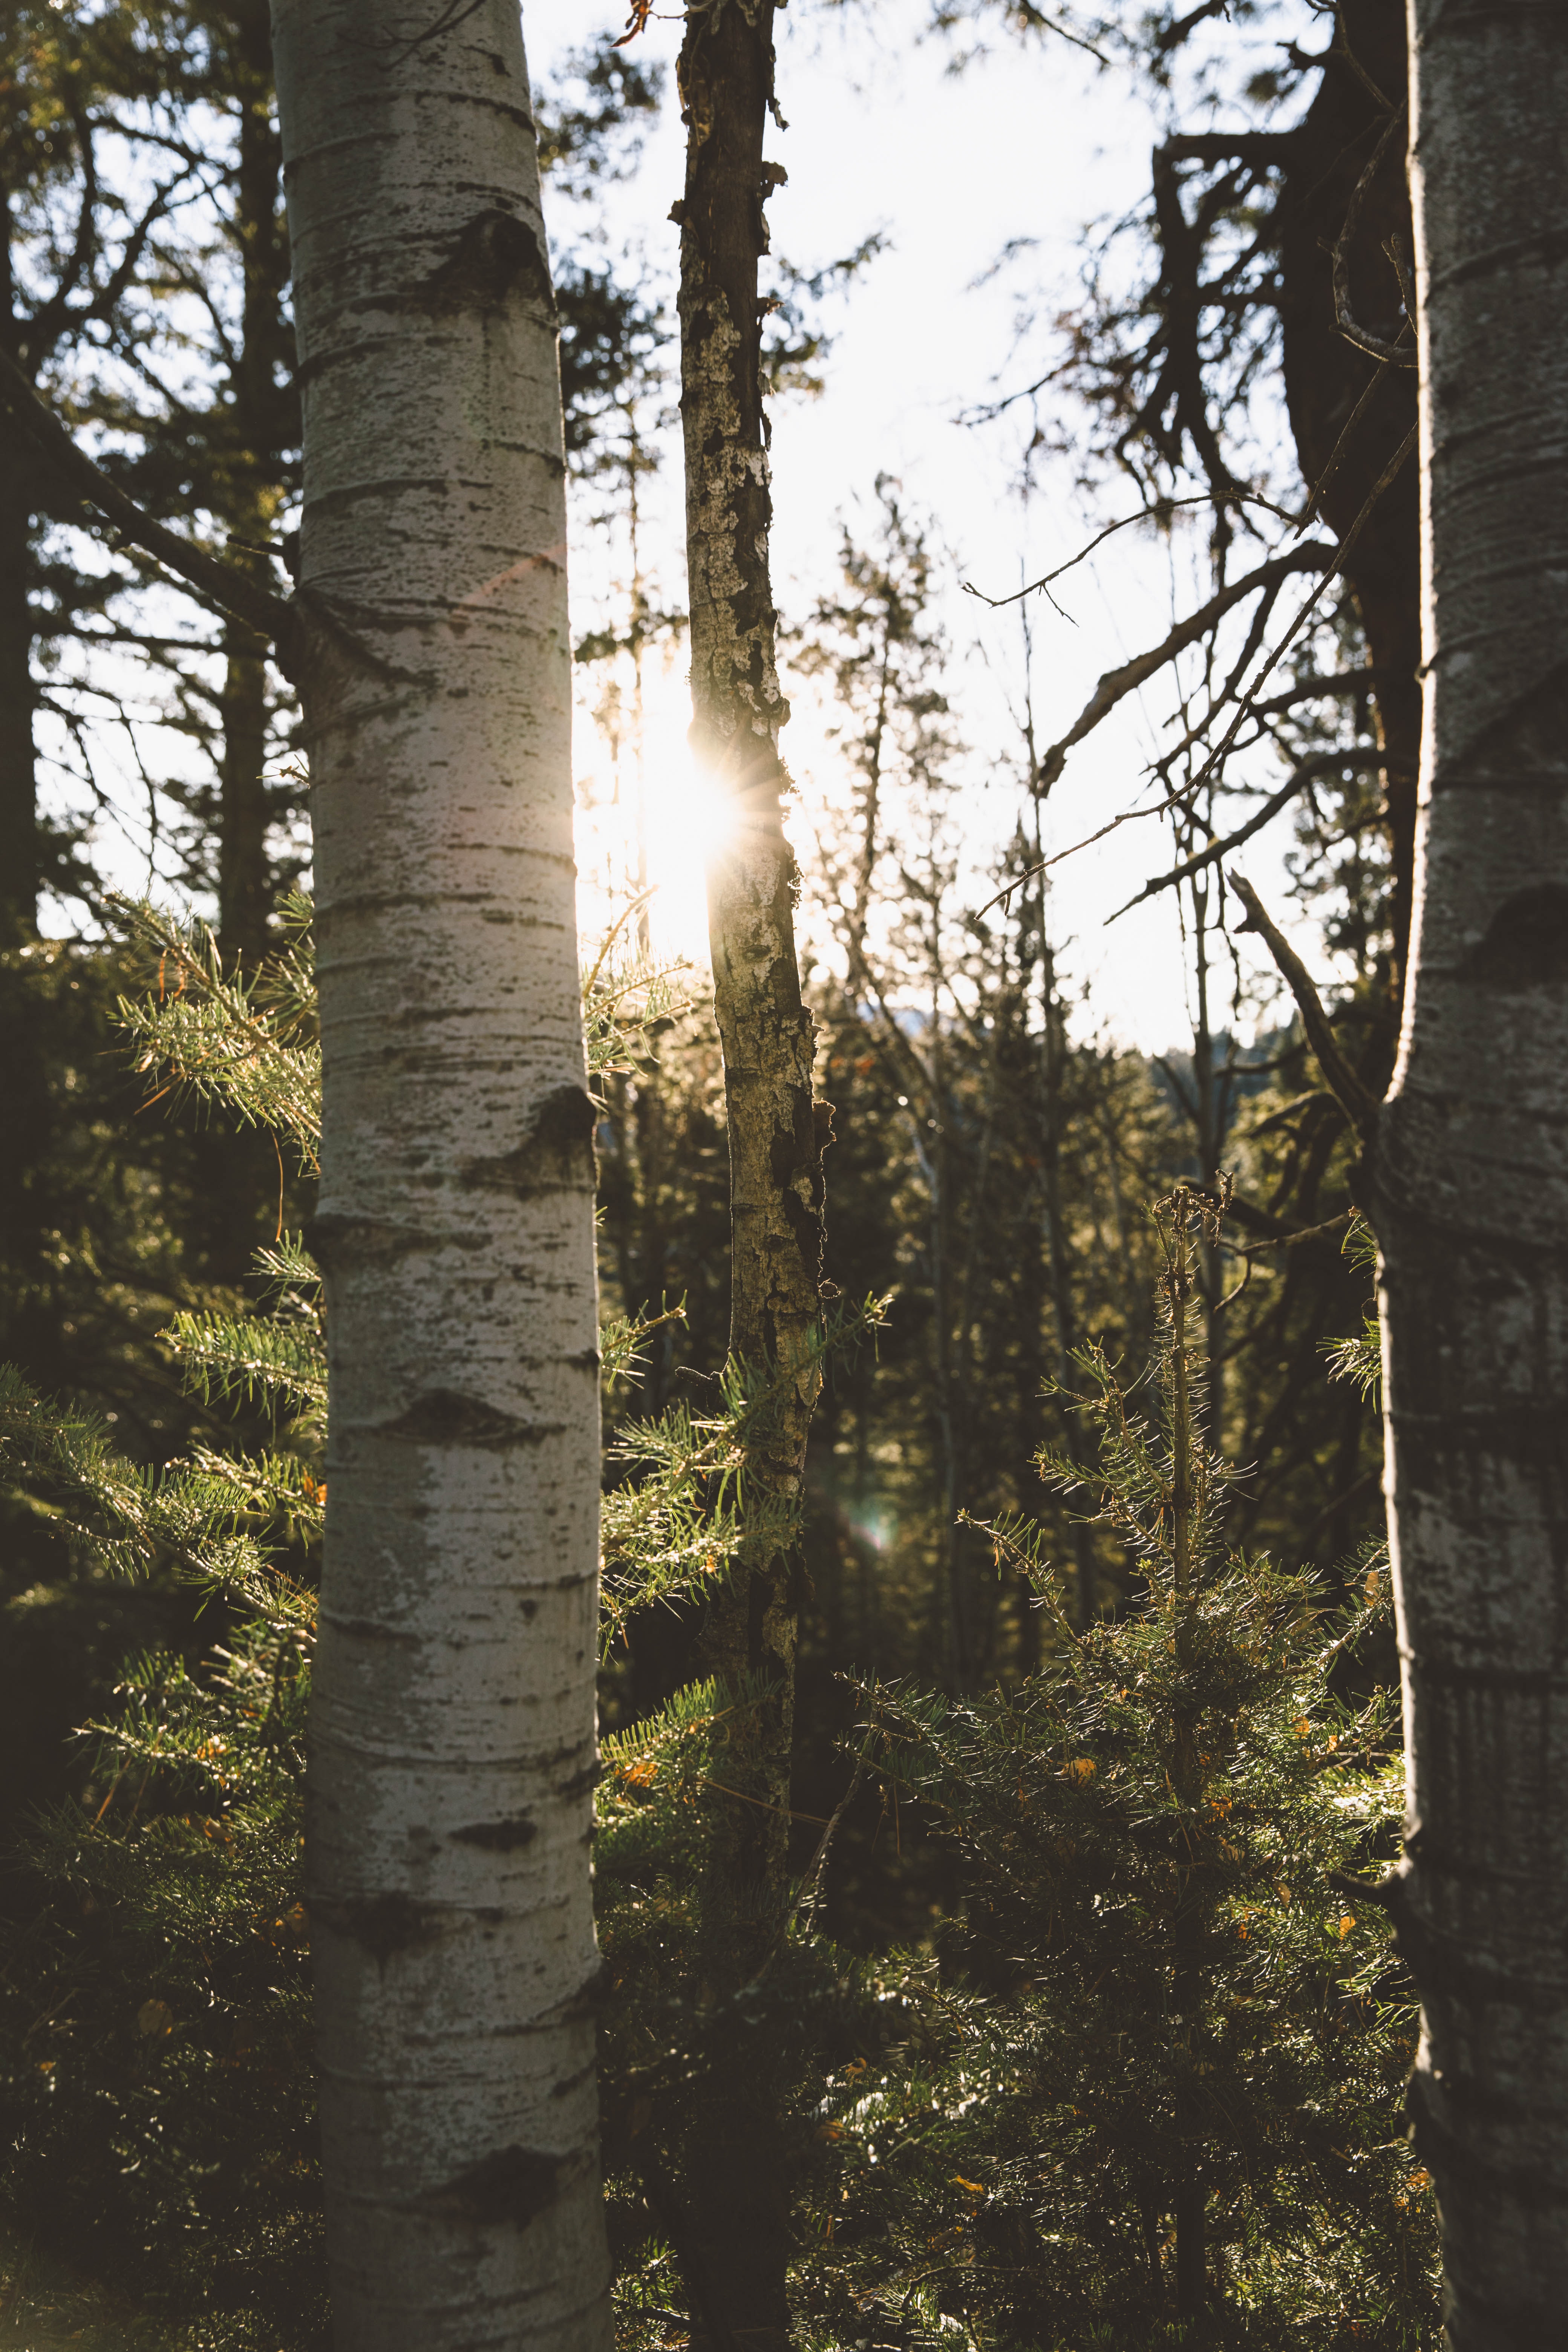
tree, forest, nature, natural environment, Northern hardwood forest, woody plant, trunk, sunlight, old growth forest, light, tropical and subtropical coniferous forests, biome, plant, branch, atmospheric phenomenon, birch, temperate broadleaf and mixed forest, leaf, Canoe birch, woodland, grove, spruce fir forest, temperate coniferous forest, sky, wood, deciduous, valdivian temperate rain forest, plant stem, birch family, national park